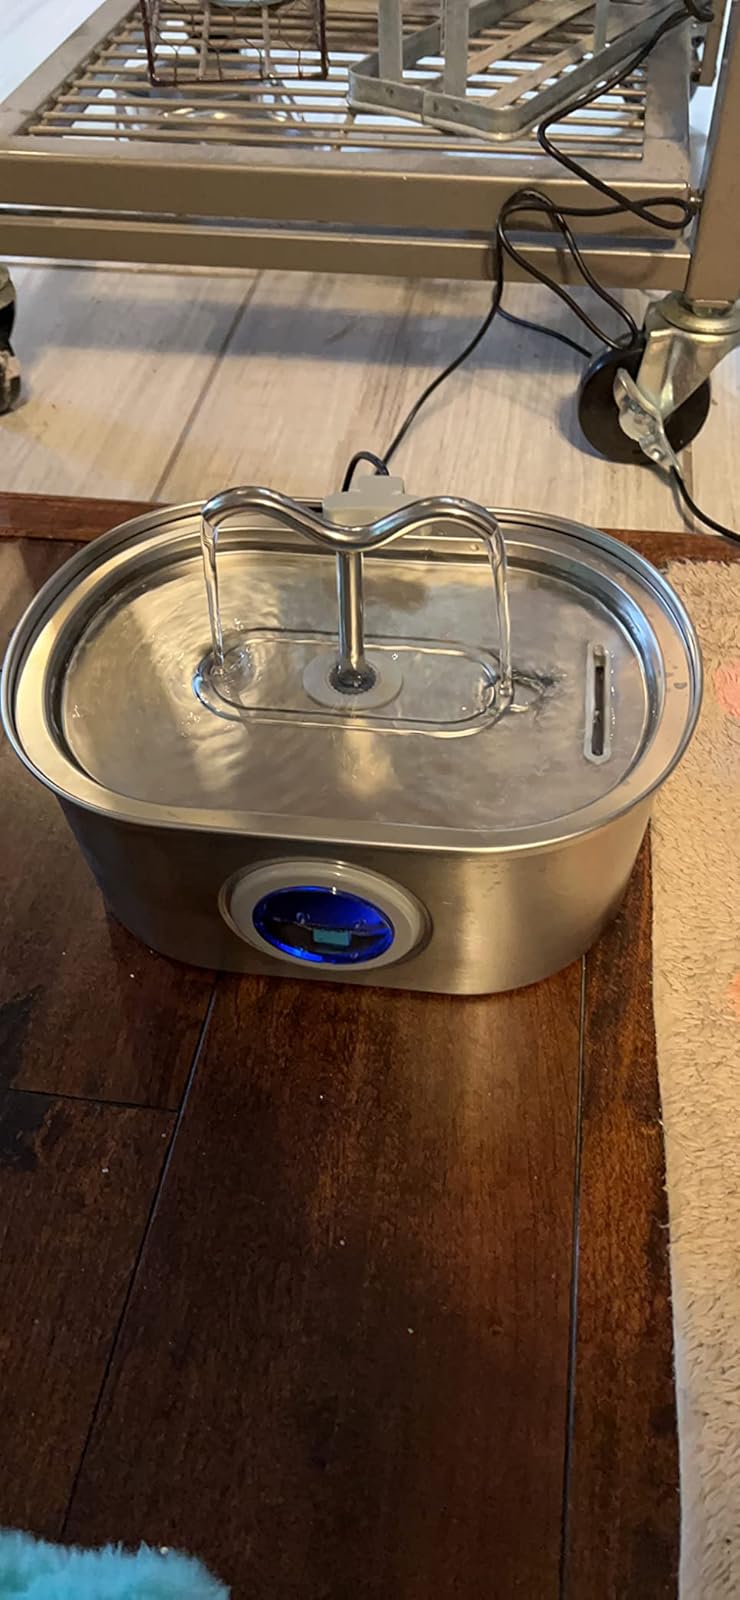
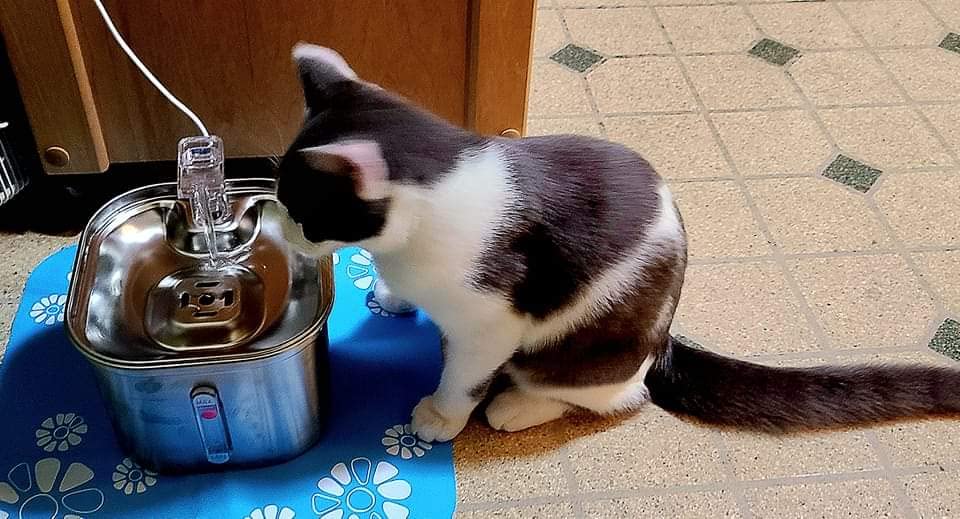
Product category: items_bowl
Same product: no